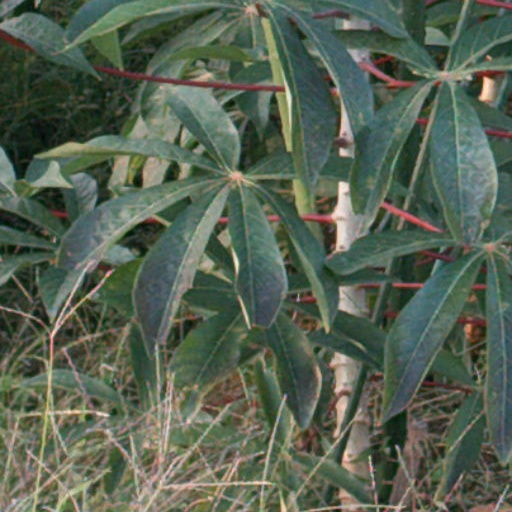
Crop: cassava